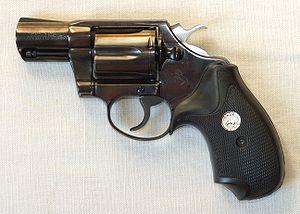
Le Colt Detective Special est un revolver destiné aux policiers en civil et à la défense rapprochée. Colt le fabriqua entre 1927 et 1986, puis le remit en production en 1993.